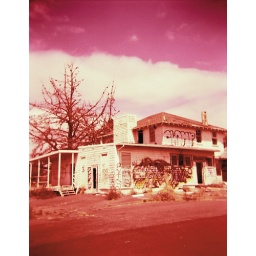
Abandoned building under blue skies. Skaggs Island